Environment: real
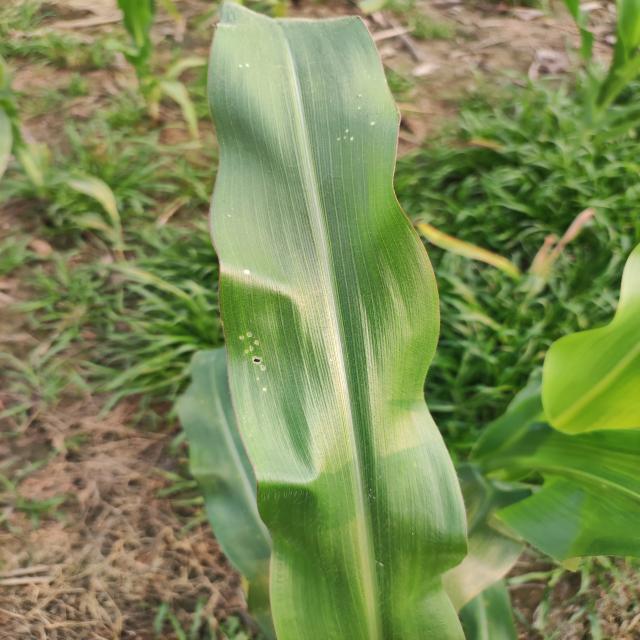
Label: fall_armyworm